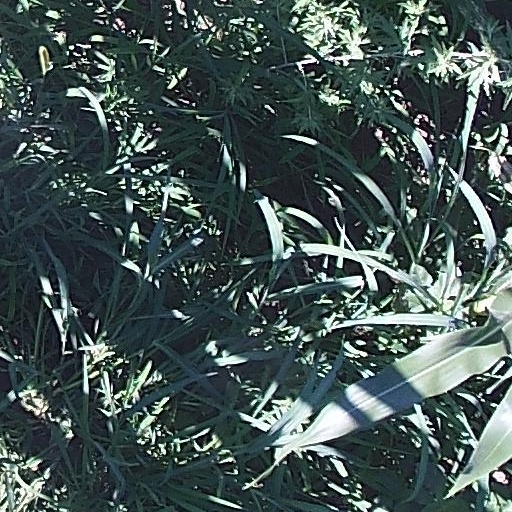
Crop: maize; corn